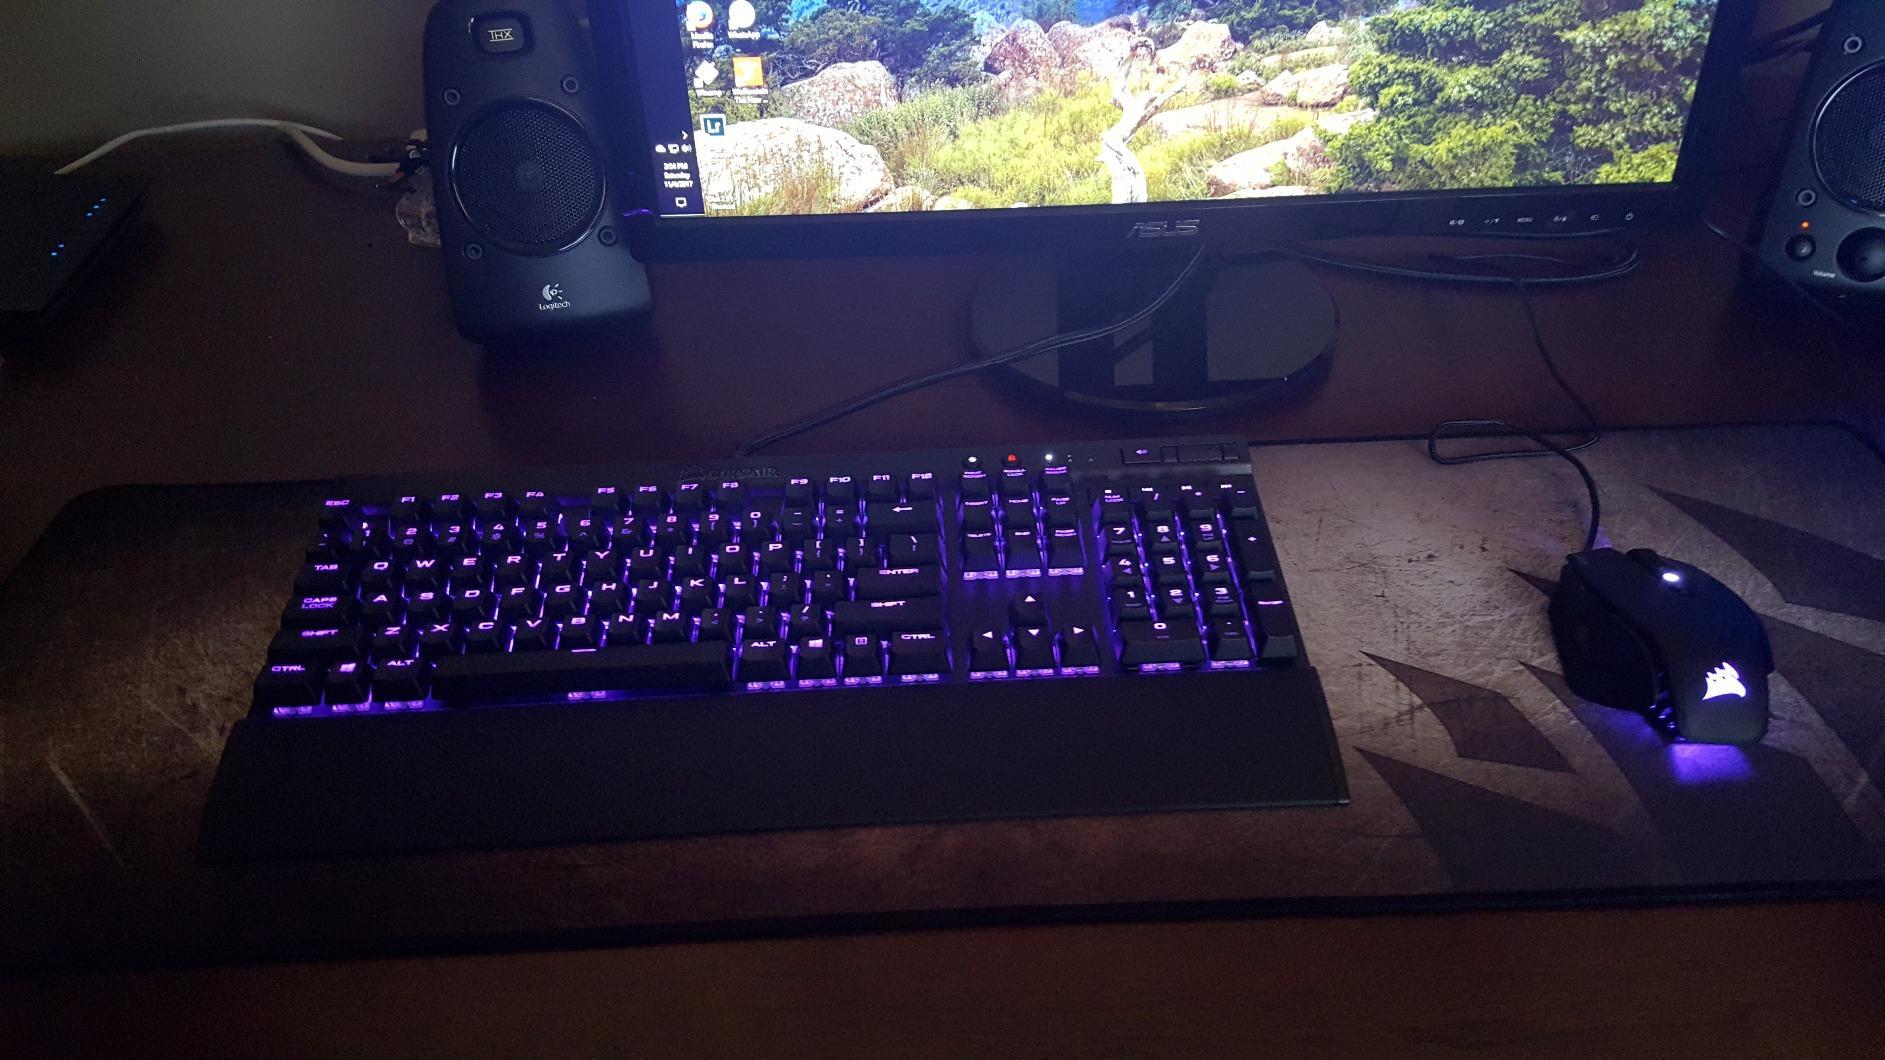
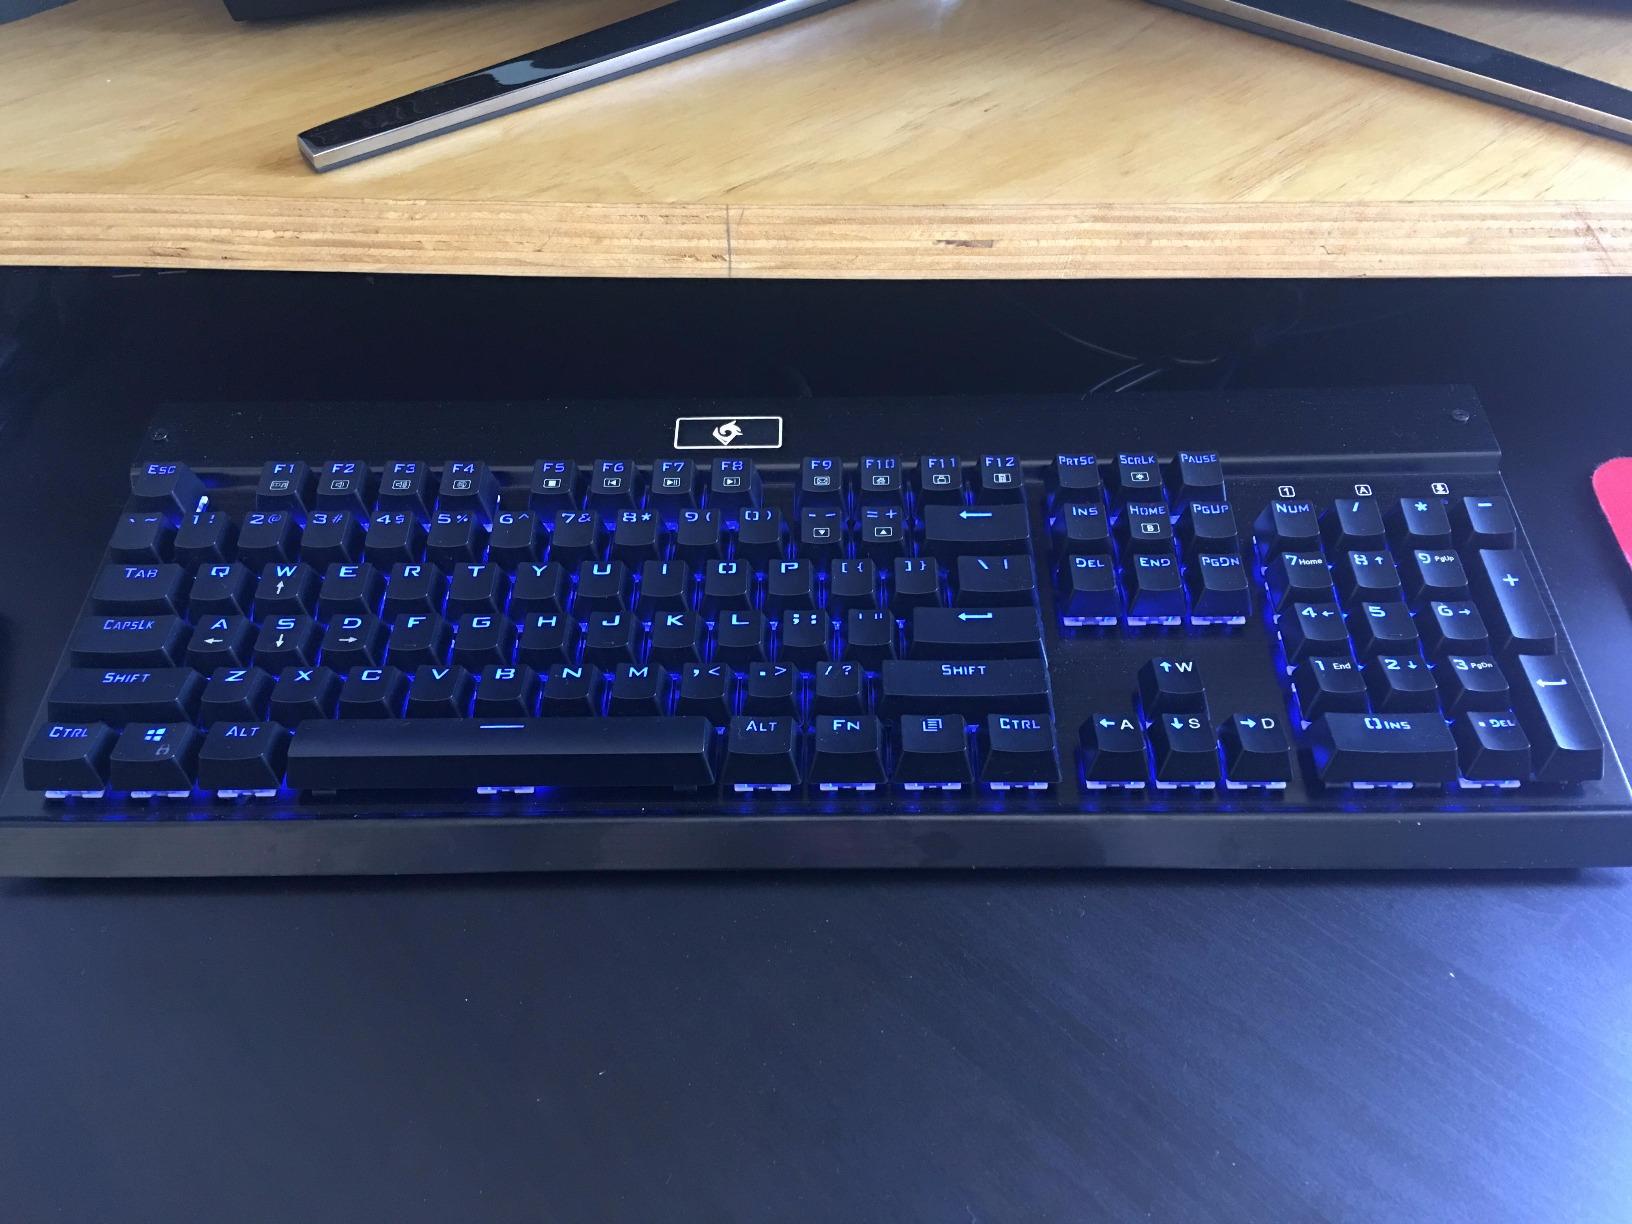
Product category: keyboard
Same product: no